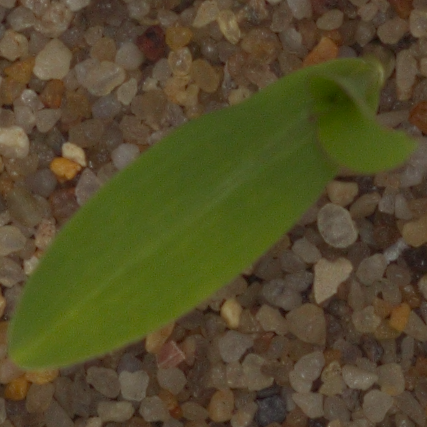
Label: maize